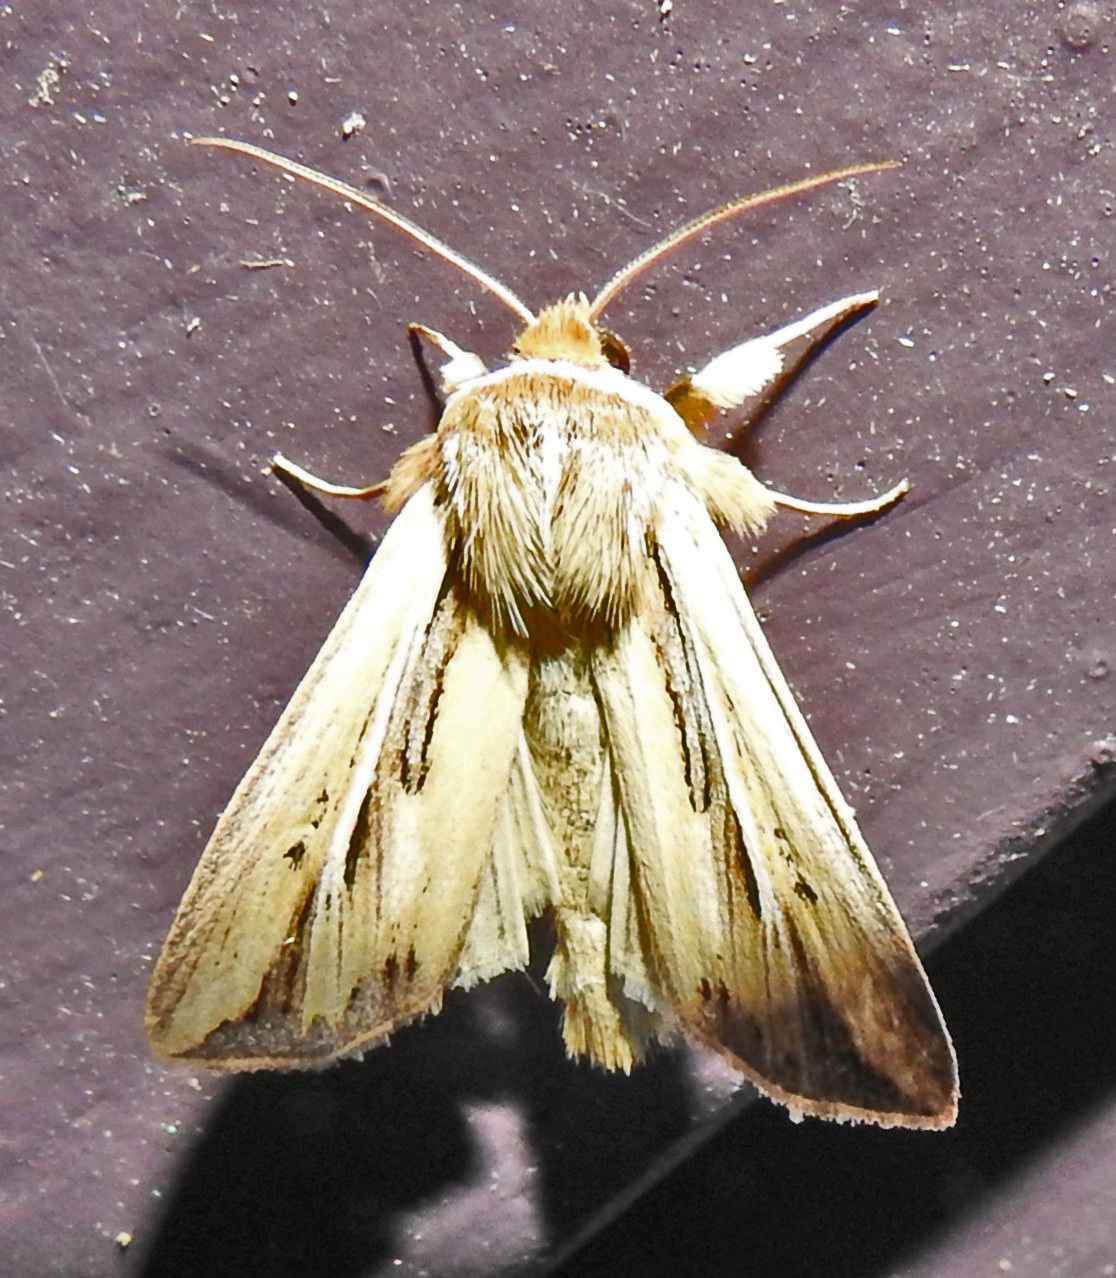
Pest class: wheathead_armyworm_Dargida_diffusa